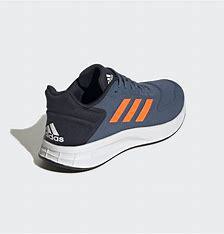
Brand: Adidas
Model: Duramo 10